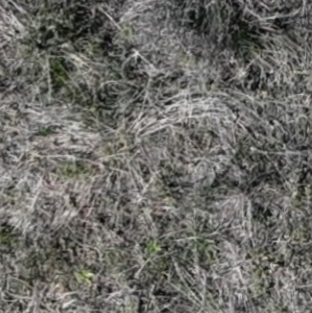
Month: may